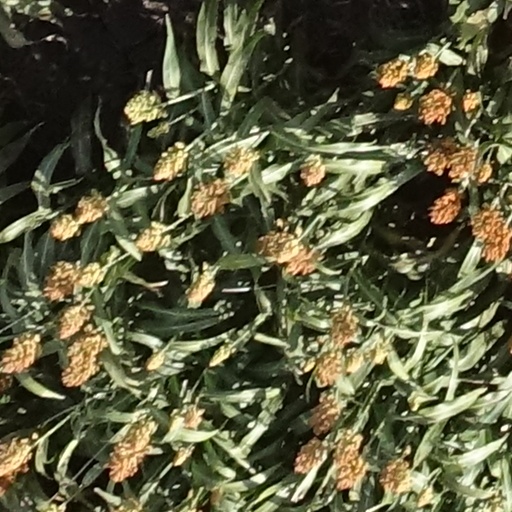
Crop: sorghum